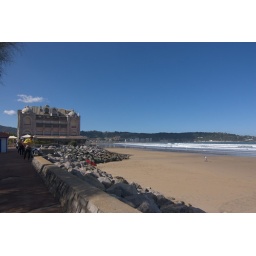
The beach is in Hendaye, France and the hill is Spain